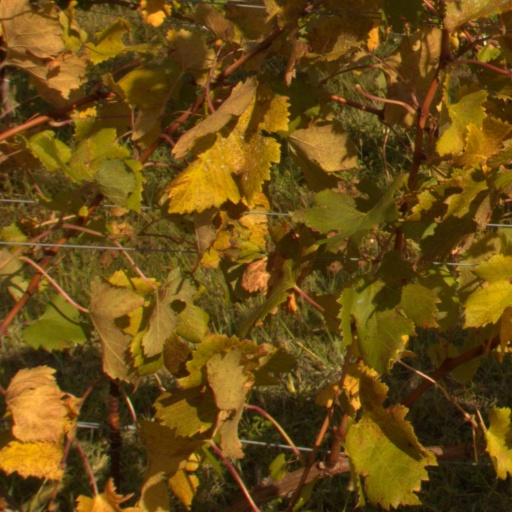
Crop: grape